SCOPE Alliance

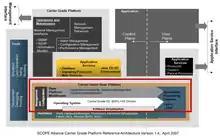
Carrier Grade Platform Reference Architecture V1.4 2007

Active between 2006 and 2012, its mission was to enable and promote the availability of open carrier-grade base platforms based on commercial off-the-shelf (COTS) hardware/software and free and open-source software building blocks, and promote interoperability between such components. SCOPE wanted to accelerate the deployment of carrier-grade base platforms (CGBP) for service provider applications so that NEP's could use them to build better solutions for their customers. By 2011, SCOPE achieved its aim, having accelerated innovation in carrier-grade communications technology and ATCA,